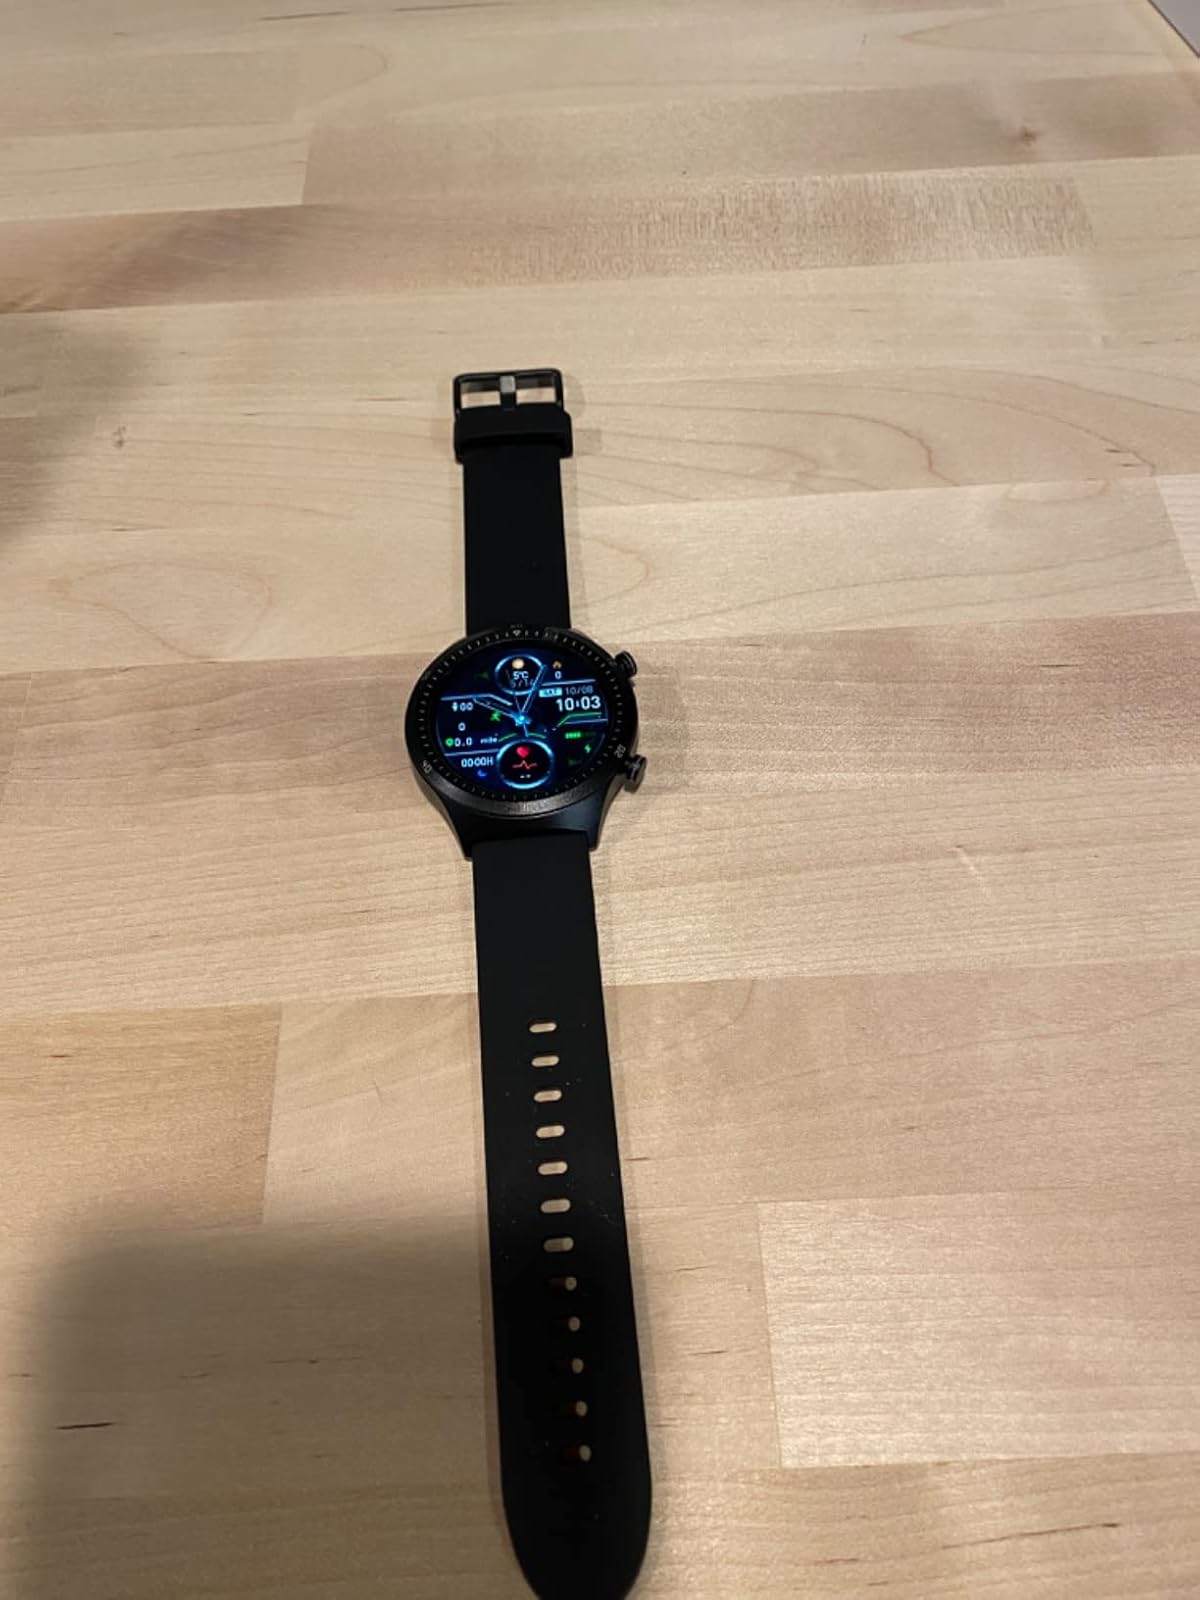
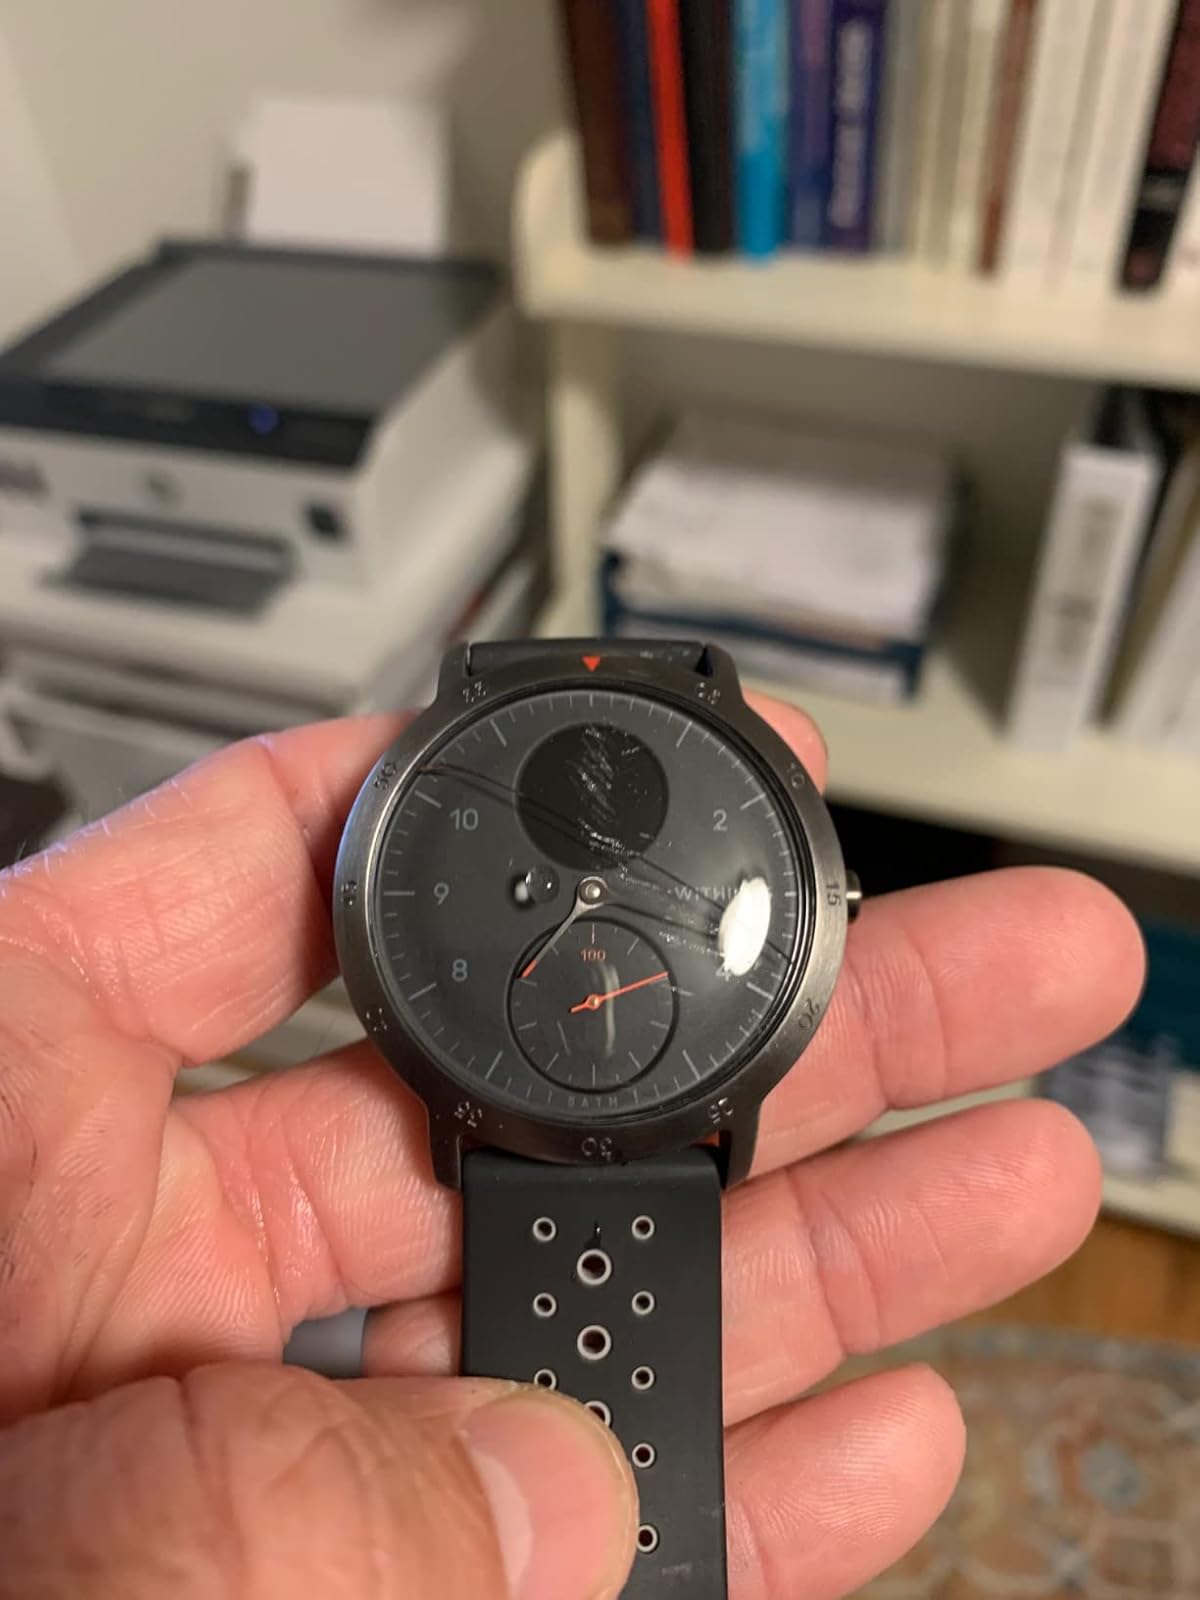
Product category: smartwatch
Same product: no